History of the United States women's national soccer team

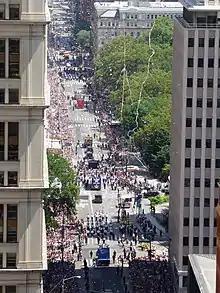
A parade in the Canyon of Heroes in Lower Manhattan, celebrating the winning of the 2015 FIFA Women's World Cup

The team played its first match at the Mundialito tournament on August 18, 1985, coached by Mike Ryan, in which they lost 1–0 to Italy. In March 2004, two of its stars, Mia Hamm (who retired later that year after a post-Olympic team tour of the US) and Michelle Akers (who had already retired), were the only two women and the only two Americans named to the FIFA 100, a list of the 125 greatest living soccer players chosen by Pelé as part of FIFA's centenary observances. Those two women along with Julie Foudy, Kristine Lilly, and the 1999 team started a revolution towards women's team sports in America. The USWNT won every game they played in this tournament. In their group stage, they beat Denmark 3–0 at Giants Stadium just outside New York City, they then thrashed Nigeria 7–1 at Soldier Field in Chicago and finally they beat North Korea 3–0 at Foxboro Stadium near Boston. Going into the knockout stage, they then beat a fancied Germany 3–2 at Jack Kent Cooke Stadium just outside the American capital of Washington, D.C. and the USWNT then traveled to the San Francisco Bay Area to beat Brazil 2–0 at Stanford Stadium in Palo Alto. And then, they traveled to Los Angeles to play China at the Rose Bowl in Pasadena for the final match which would decide the winner of this most prestigious tournament.